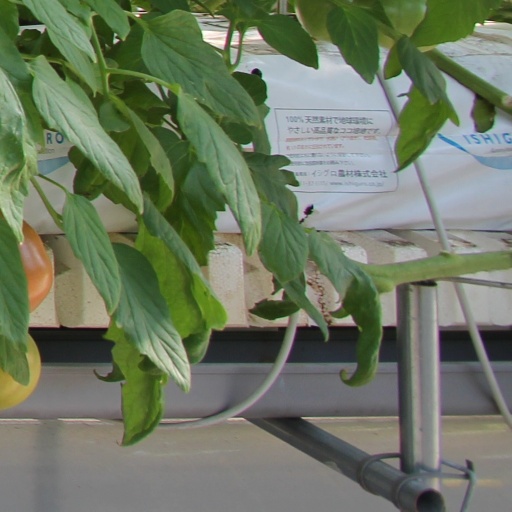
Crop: tomato